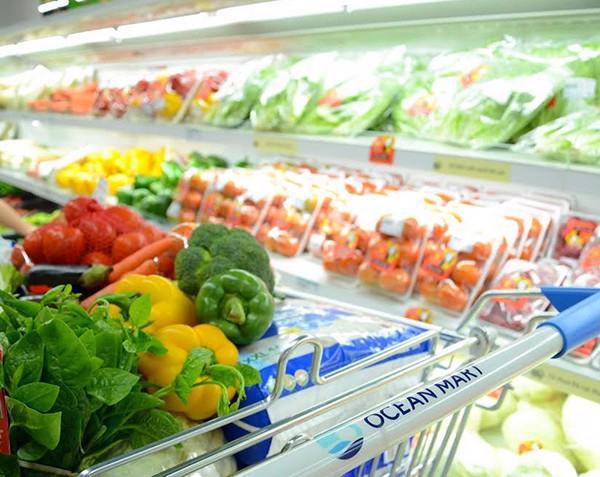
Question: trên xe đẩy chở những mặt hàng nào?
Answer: trái cây, rau củ quả tươi